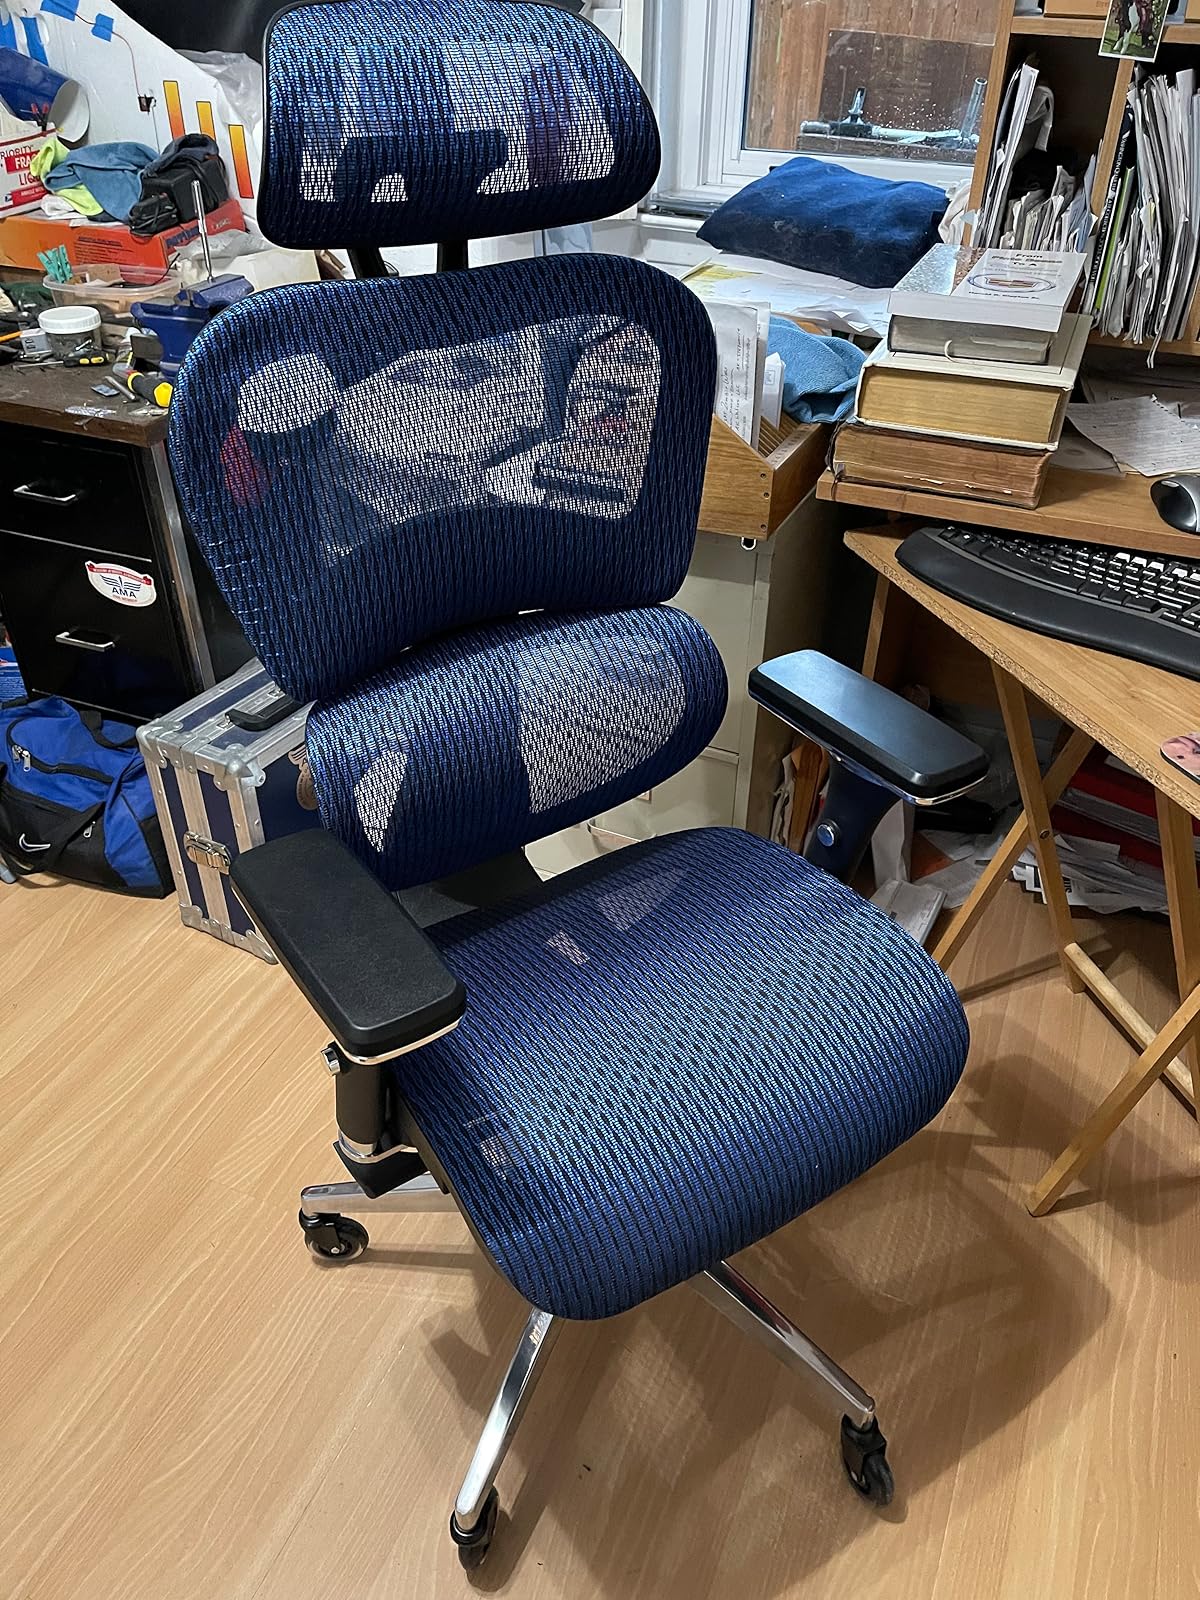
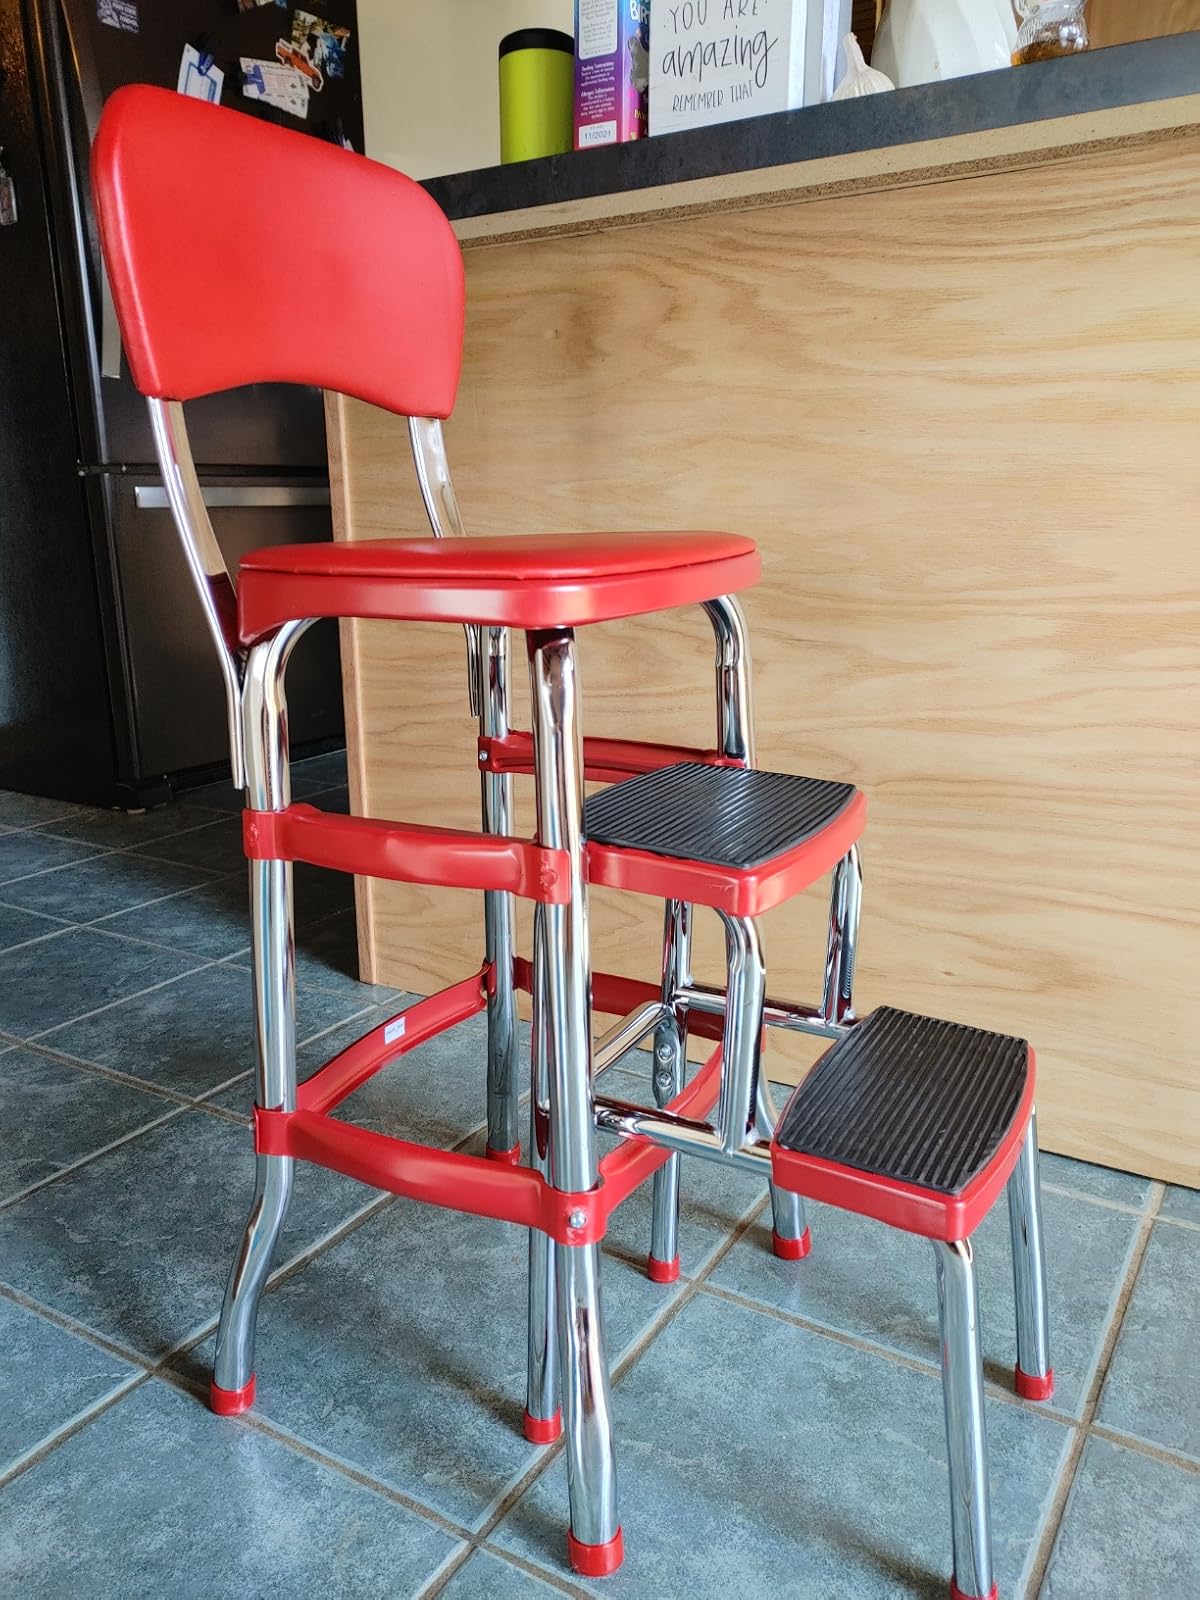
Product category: items_chair
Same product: no